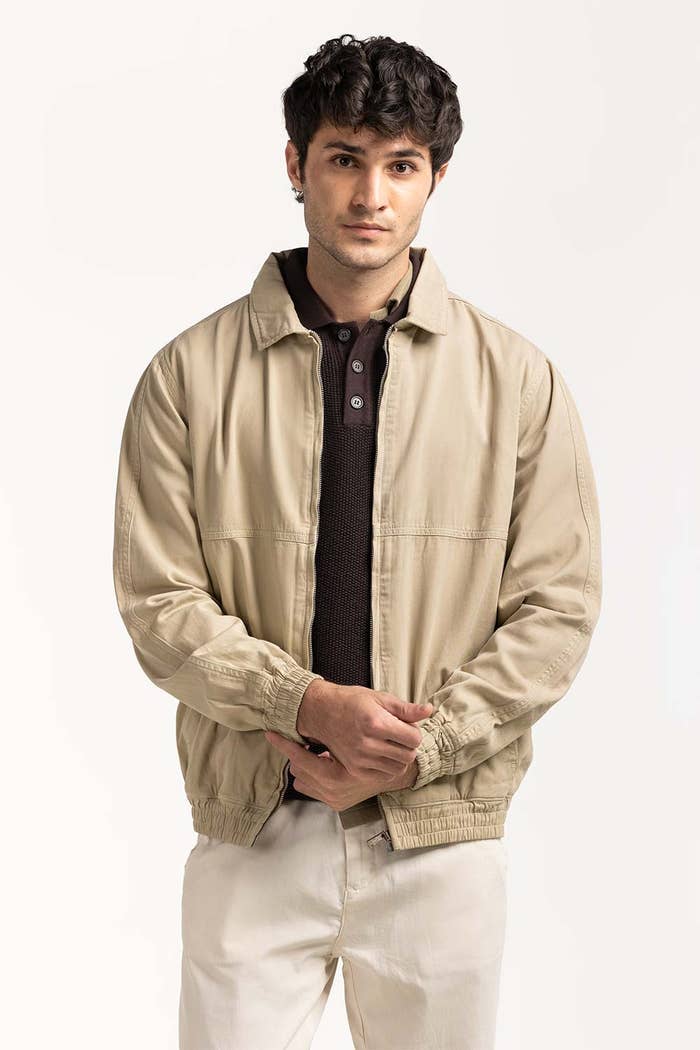
khaki slim fit jacket